Mohammed V of Morocco

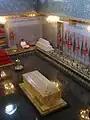
Tomb of Mohammed V inside his mausoleum

Mohammed supported the Algerian National Liberation Front (FLN) in the struggle for Algerian Independence and offered to facilitate the participation of FLN leaders in a conference with Habib Bourguiba in Tunis. On October 22, 1956, French forces hijacked a Moroccan airplane carrying leaders of the FLN during the ongoing Algerian War. The plane, which was carrying Ahmed Ben Bella, Hocine Aït Ahmed, and Mohamed Boudiaf, was destined to leave from Palma de Mallorca for Tunis, but French forces redirected the flight to occupied Algiers, where the FLN leaders were arrested.